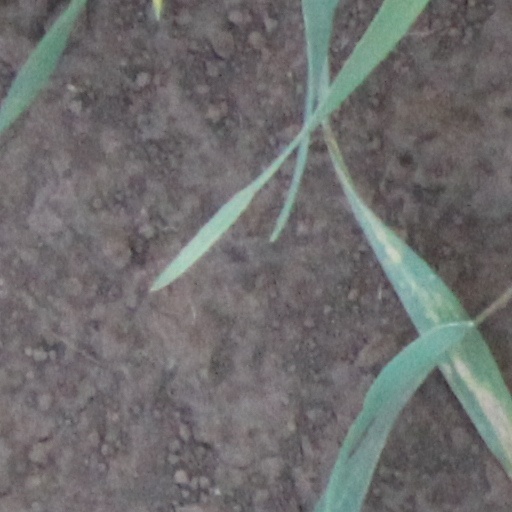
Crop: wheat